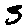
Label: 3